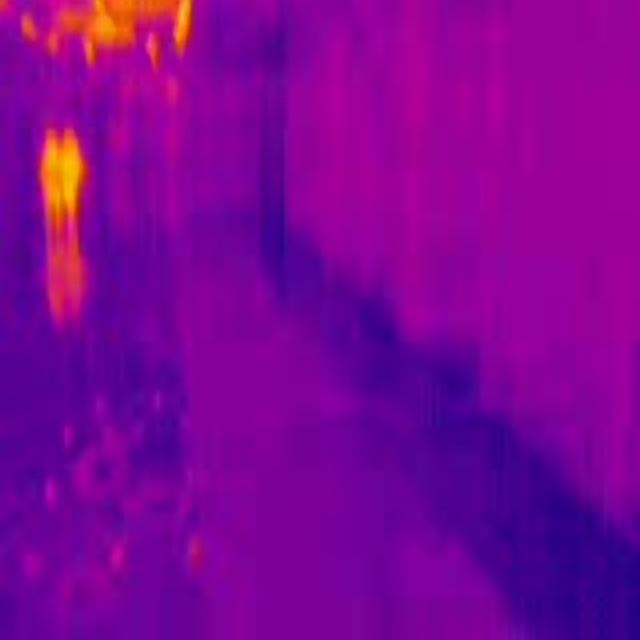
Detected objects:
label: person
label: person